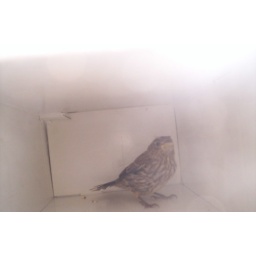
the first of many animals to be brought home by my little B.